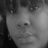
Emotion: neutral